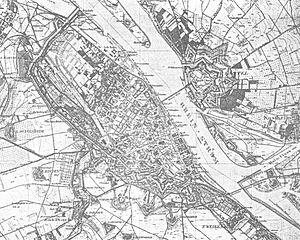
Le Fort Weisenau fut un ouvrage construit par la confédération germanique pour défendre l'accès au sud est de Mayence en 1831. Il est situé à Weisenau, aujourd'hui Mainz-Weisenau environ 1,7 kilomètre au sud est de citadelle de Mayence.